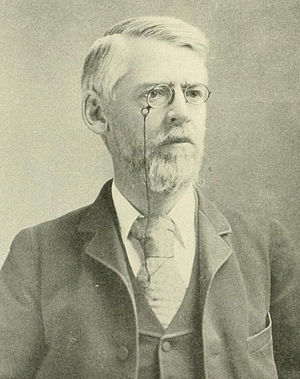
Amerikanske flådeministre / Flådeministre / Kabinetsminister
William Eaton Chandler
Amerikanske flådeministre eller United States Secretary of the Navy er den civile leder af det amerikanske flådeministerium. Posten som flådeminister var en post i præsidentens kabinet frem til 1947, hvor flåde, hær og det nyoprettede luftvåben blev samlet under forsvarsministeriet og forsvarsministeren overtog posten i kabinettet. Posten som flådeminister besættes ved at præsidenten nominerer en kandidat, som skal godkendes af et flertal i Senatet.